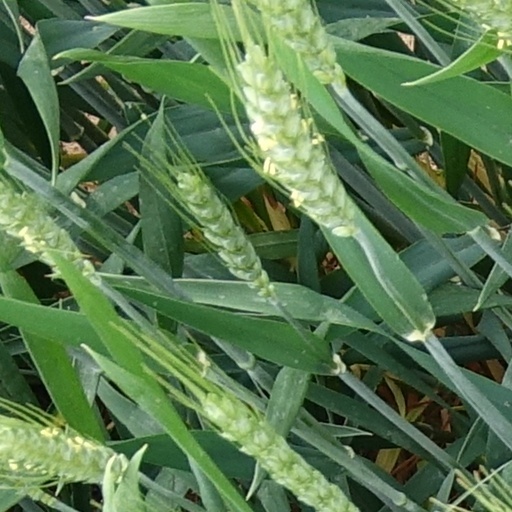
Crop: wheat